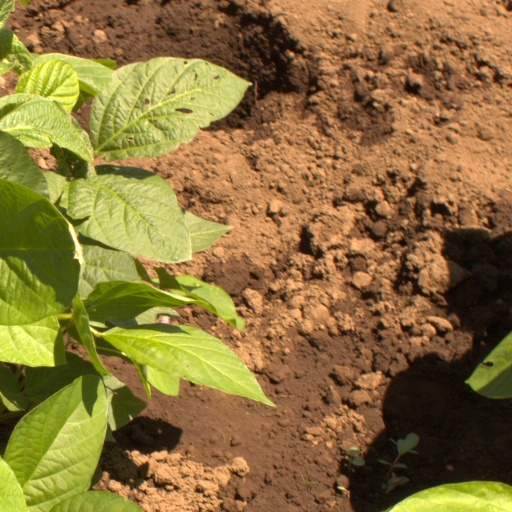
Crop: soybean